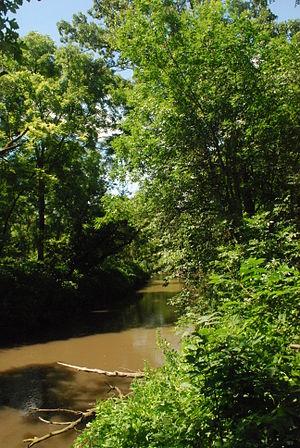
La Pecatonica est une rivière du sud du Wisconsin et du nord de l'Illinois, longue d'environ 312 km. Elle est un affluent de la rivière Rock, donc un sous-affluent du fleuve Mississippi.